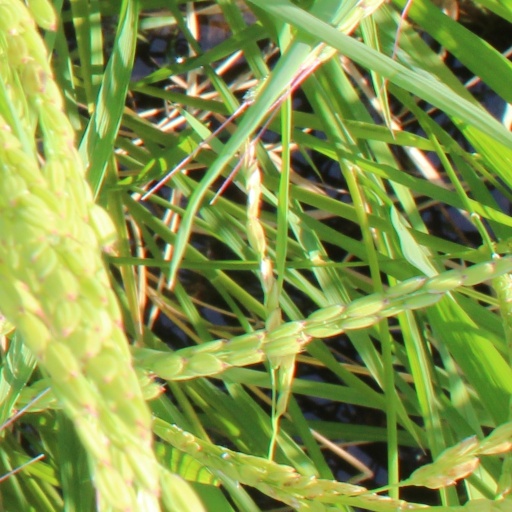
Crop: rice